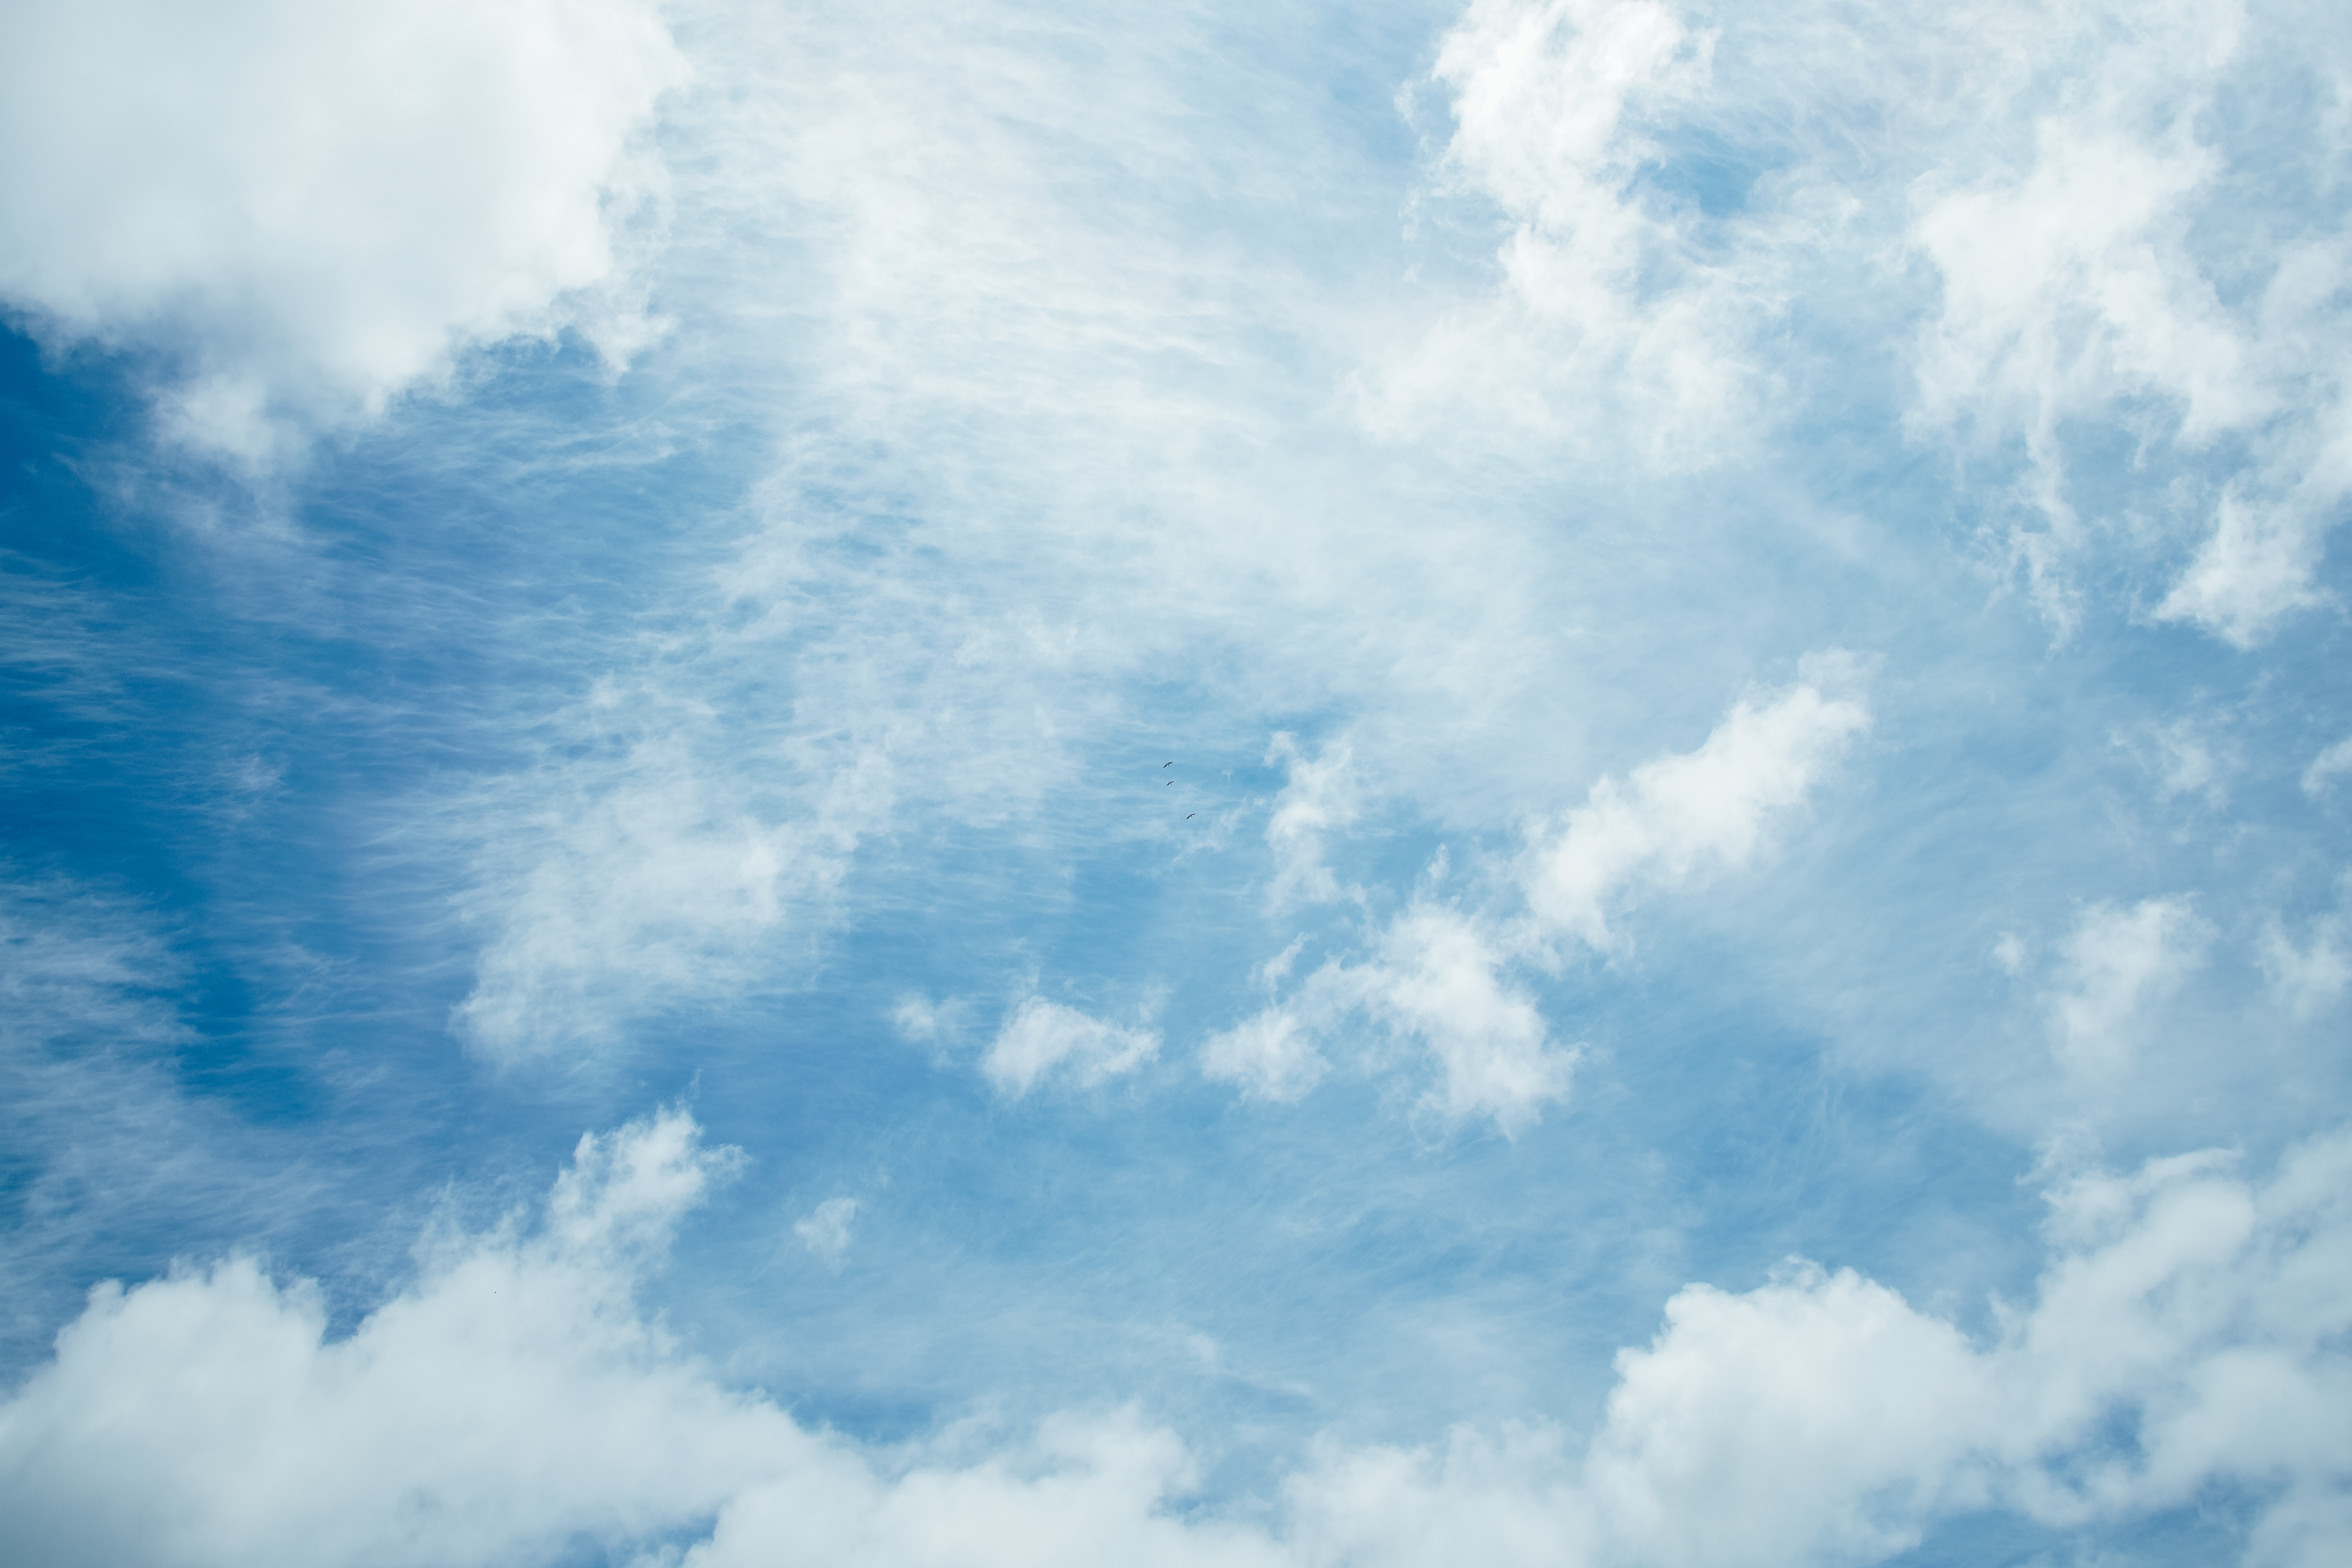
cloud, sky, sunlight, atmosphere, daytime, cumulus, calm, cool image, cool photo, phenomenon, meteorological phenomenon, atmosphere of earth, computer wallpaper